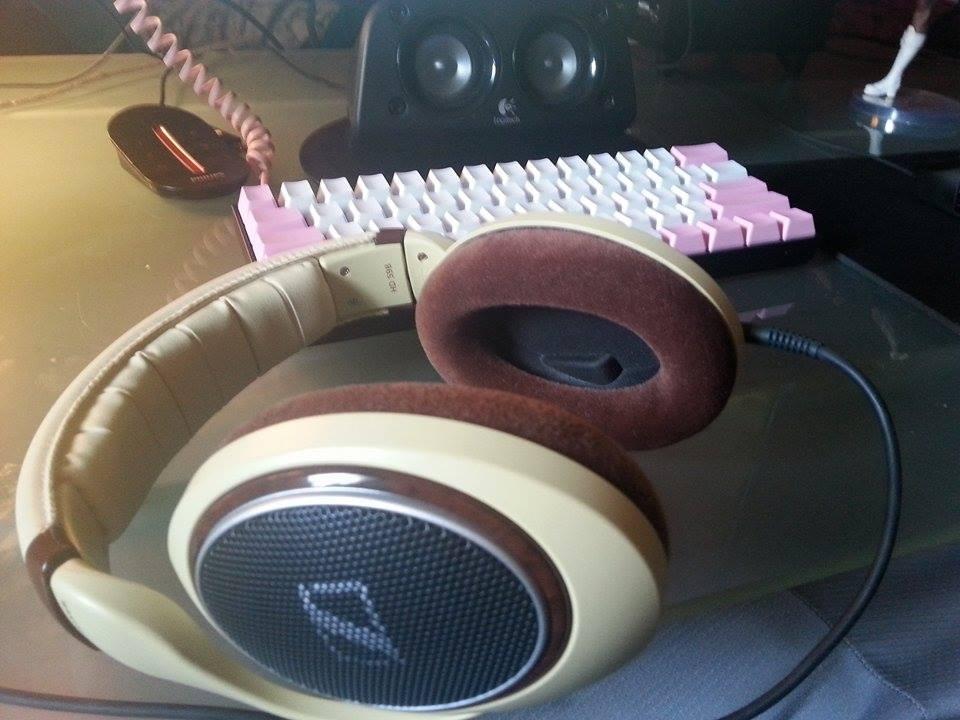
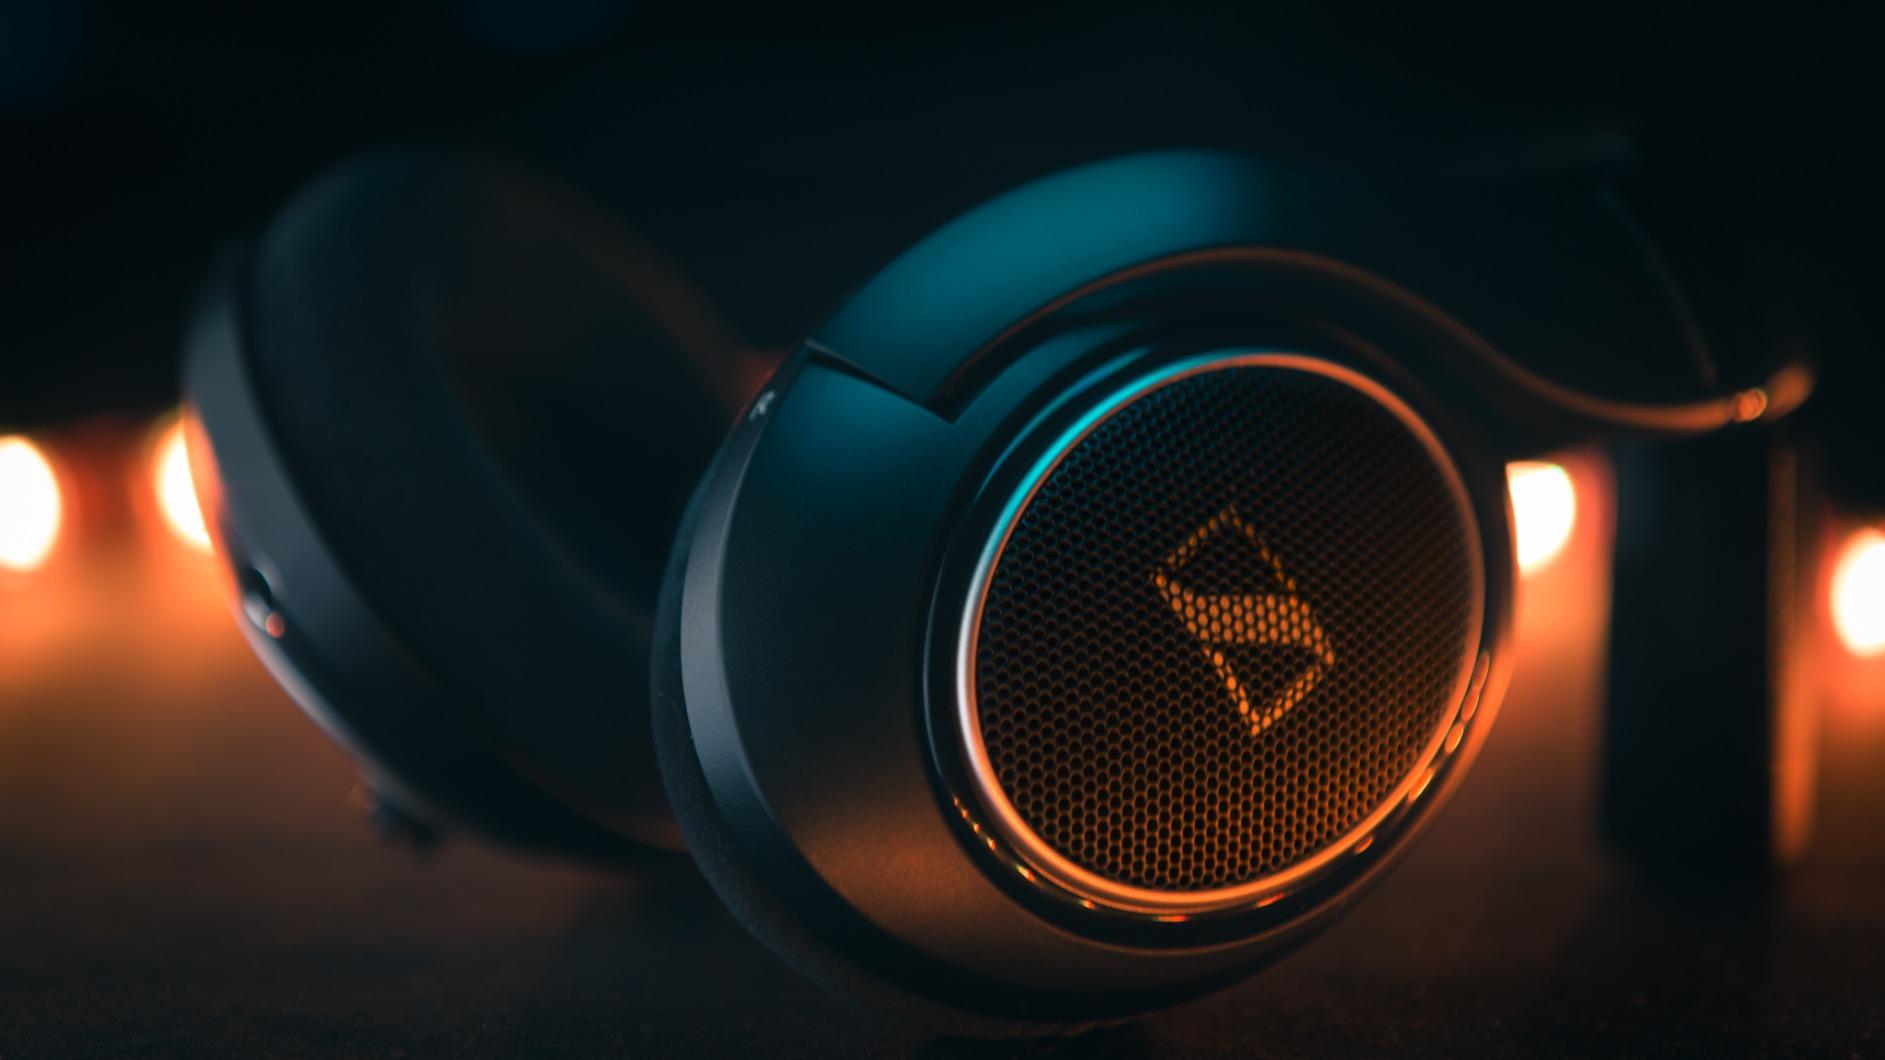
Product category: headphones
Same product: no